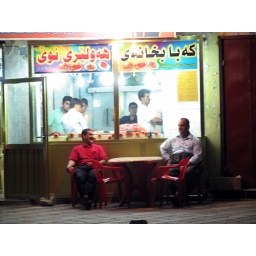
Iraq 2006. Erbil: Two men sitting in the street in front of a small restaurant by night